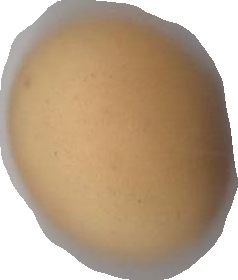
Variety: Dega